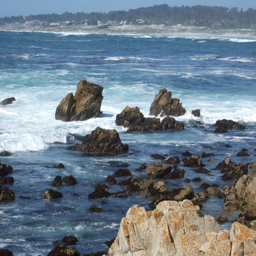
view back up the coast